Baghel Singh

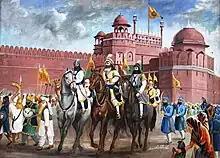
Baghel Singh, Jassa Singh Ahluwalia, and Jassa Singh Ramgharia marching through Delhi next to the Red fort.

Baghel Singh was born in village Chabhal Kalan, Tarn Taran district of Punjab around 1730s into a Dhaliwal Jat family. After the death of Karora Singh, Baghel Singh succeeded him to the headship of the Misl.